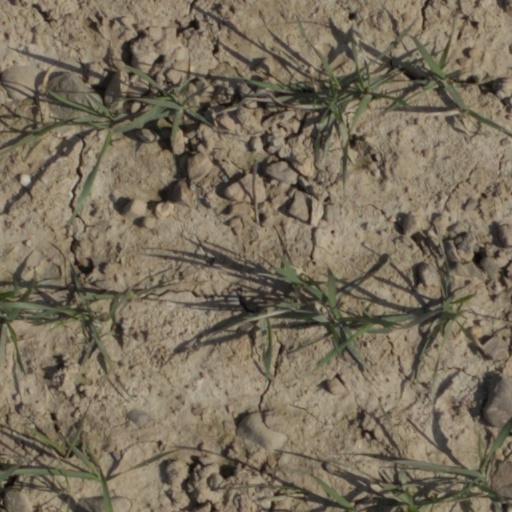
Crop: wheat